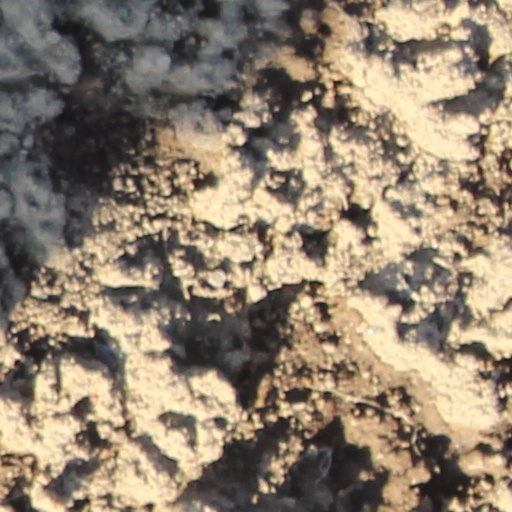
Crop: wheat